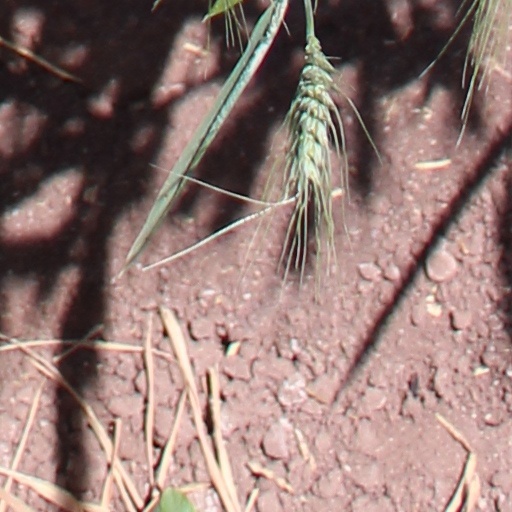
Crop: wheat